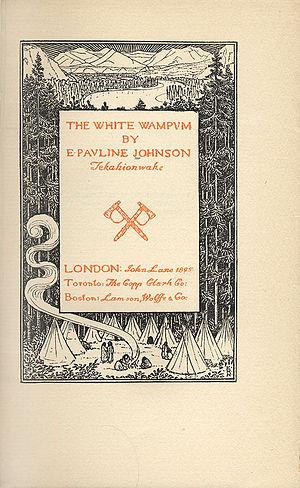
Emily Pauline Johnson, plus connue sous le nom de Pauline Johnson ou E. Pauline Johnson ou encore sous le nom de Tekahionwake est une écrivaine et artiste canadienne née le 10 mars 1861 dans la réserve indienne des Six Nations et morte le 7 mars 1913 à Vancouver en Colombie-Britannique. D'origine mohawk par son père et anglaise par sa mère, elle est surtout connue pour ses poésies célébrant la culture des Amérindiens du Canada.